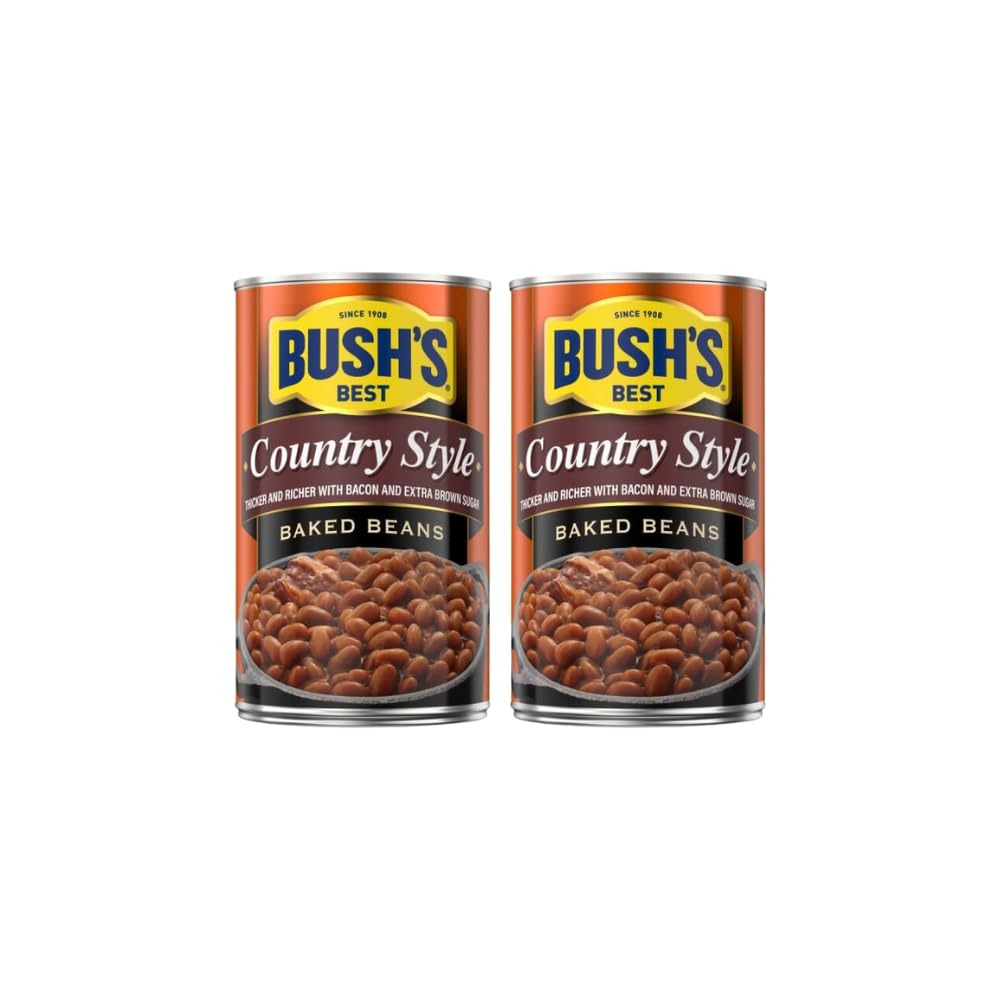
Item Name: BUSH'S BEST Canned Country Style Baked Beans, 28Oz. (Pack of 2)
Bullet Point 1: Stock your pantry with 28 oz recyclable cans of Bush’s Country Style Baked Beans
Bullet Point 2: Bush’s Country Style Baked Beans are tender navy beans slow-simmered in a delicious sauce made with hickory-smoked country bacon and extra brown sugar
Bullet Point 3: Bush’s Baked Beans offer a perfectly sweet side to make your savory hot dogs and hamburgers even tastier
Bullet Point 4: Gluten and cholesterol free and low fat
Bullet Point 5: A pantry staple with 7g of protein (7% DV) and 4g of fiber (15% DV) per serving (See nutrition information for sodium content)
Product Description: When hamburgers and hot dogs are on your table, it only makes sense that Bush’s Baked Beans go on the side. Our Country Style Baked Beans recipe uses tender navy beans, slow-simmered in a thicker, richer, sweeter sauce made with hickory-smoked country bacon and extra brown sugar. So whether you’re fixing up a summer cookout, a weeknight meal or anything in between, you can be sure you’ve got perfectly sweet beans to go along with every savory bite.
Value: 56.0
Unit: Ounce

Price: 4.945